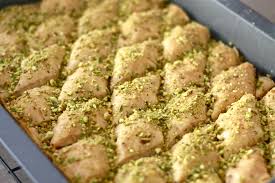
Yemek: baklava